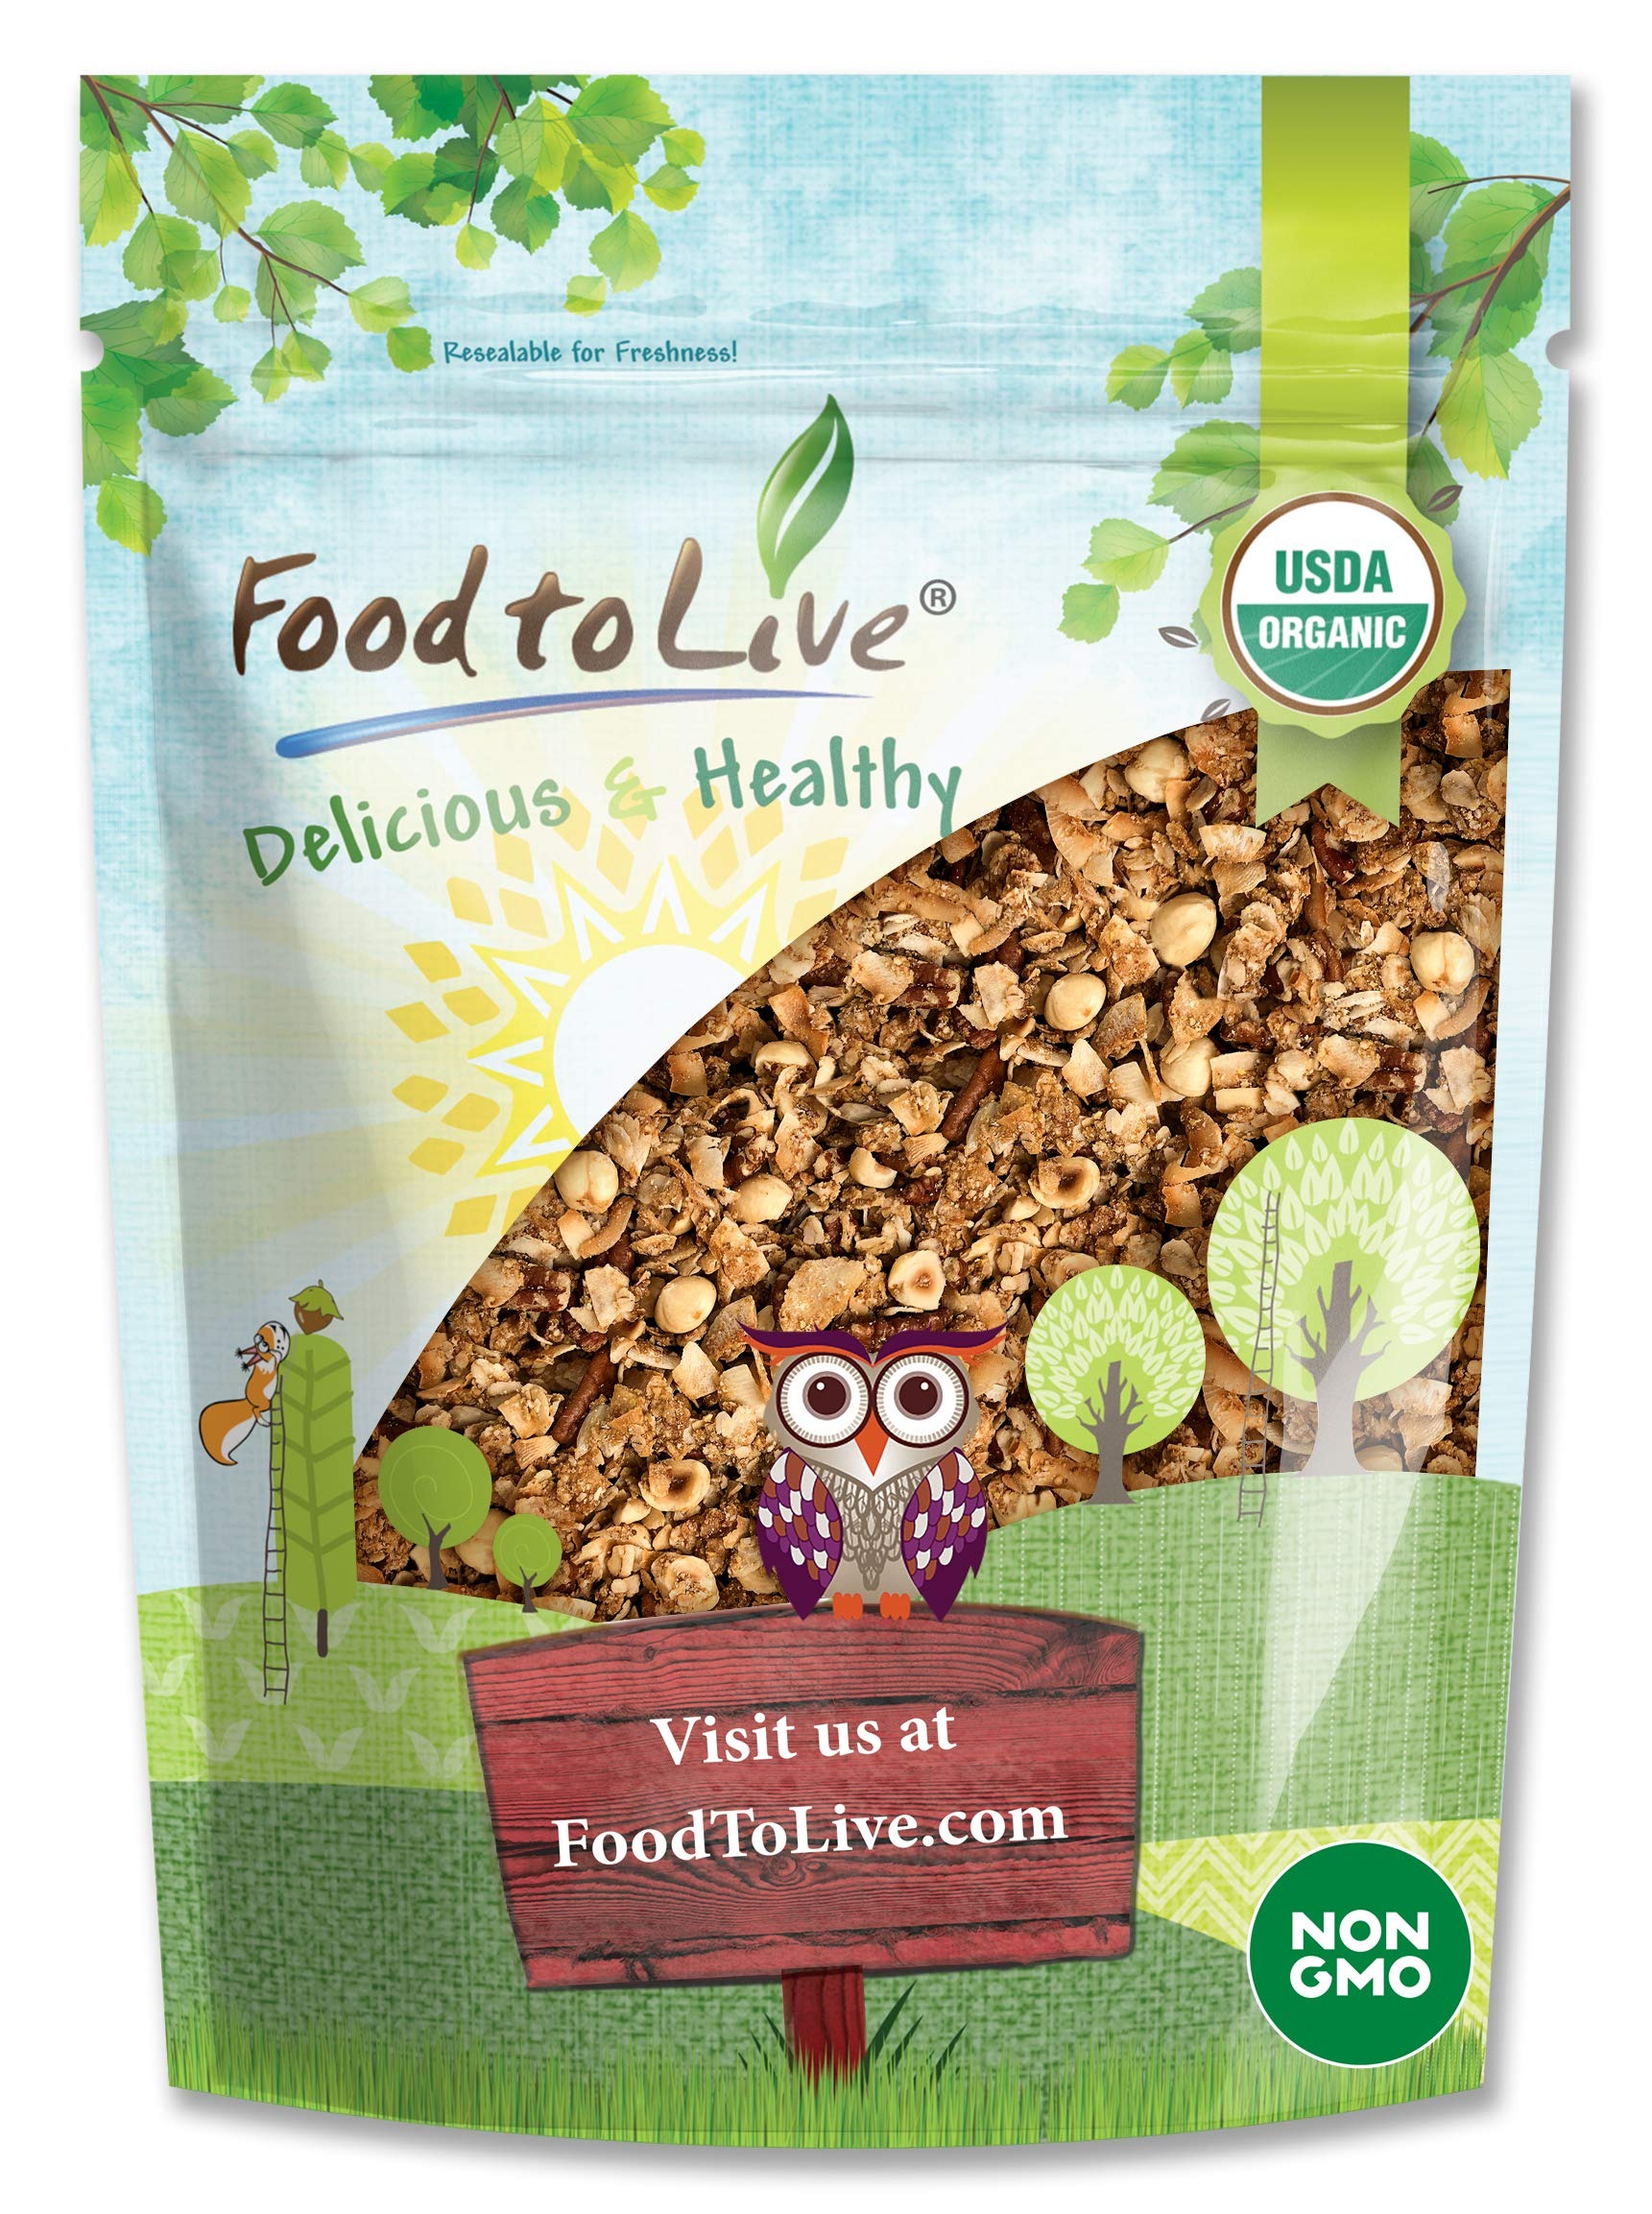
Item Name: Food to Live Organic Golden Crunchy Granola, 3 Pounds - Small Batch, Handcrafted, Bulk, Great as Snack for Breakfast Cereals, Contains Hazelnuts, Pecan Nuts, Almonds, Coconut, Flax Sunflower Seeds
Bullet Point 1: TASTE: Food to Live’s Organic Golden Crunchy Granola is lightly sweet with a delicious aroma of coconut. It is crunchy, with a unique tropical taste.
Bullet Point 2: NUTRITION: All organic and all-natural ingredients perfectly combined to supply your body with energy and keep you full for a longer period of time. Golden Crunchy Granola is rich in essential minerals, vitamins, and antioxidants.
Bullet Point 3: FEATURES: Organic, Natural, Non-GMO, Kosher, and Vegan.
Bullet Point 4: USE IDEAS: Add Organic Golden Crunchy Granola to yogurts, smoothies, baked goods, puddings, and parfaits. Enjoy with milk or as a quick snack right out of the bag.
Bullet Point 5: DIET: Organic Golden Crunchy Granola by Food to Live will perfectly work for a Vegan diet.
Value: 48.0
Unit: Ounce

Price: 38.34